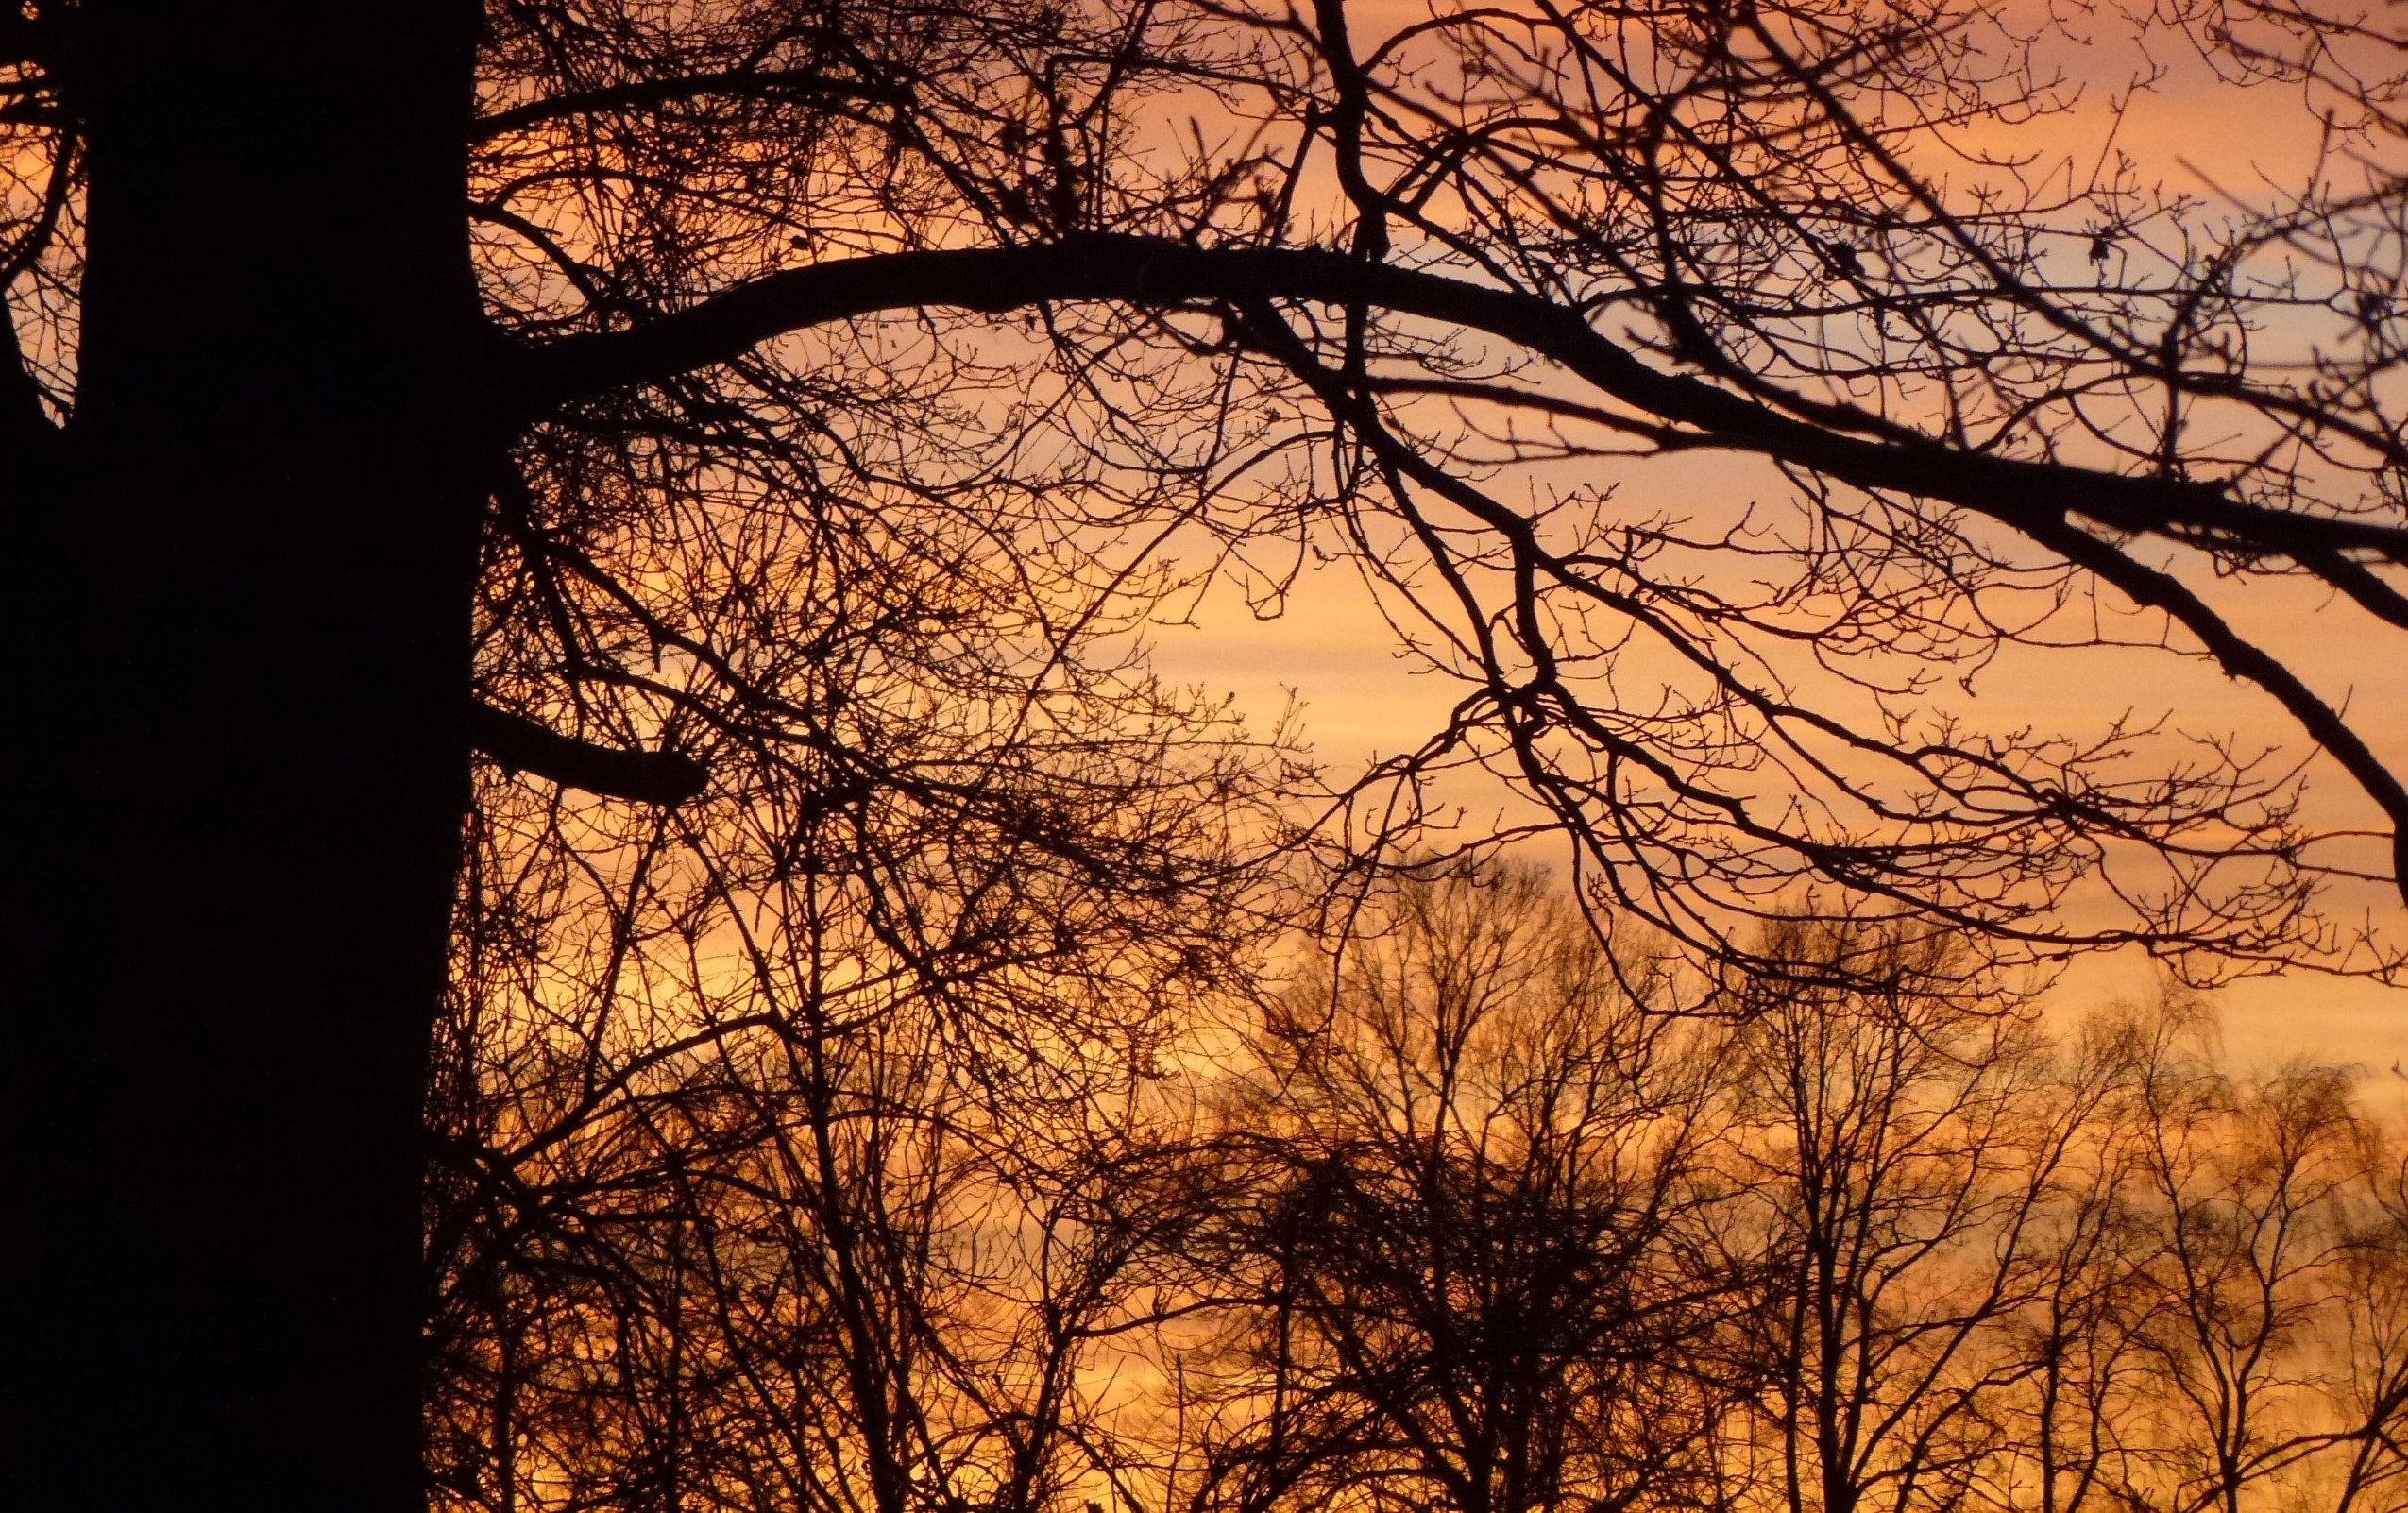
tree, nature, branch, sunrise, sunset, sunlight, morning, dawn, dusk, idyllic, evening, autumn, romance, romantic, savanna, aesthetic, mood, tree trunks, evening sky, setting sun, weather mood, atmospheric phenomenon, woody plant, sunset tree